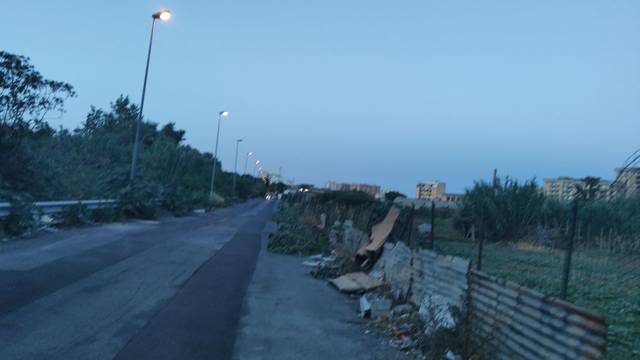
Region: Italy
Coordinates: 38.102, 13.37